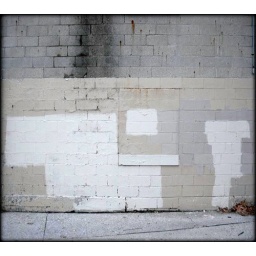
back wall of a building in the north OSU campus area.